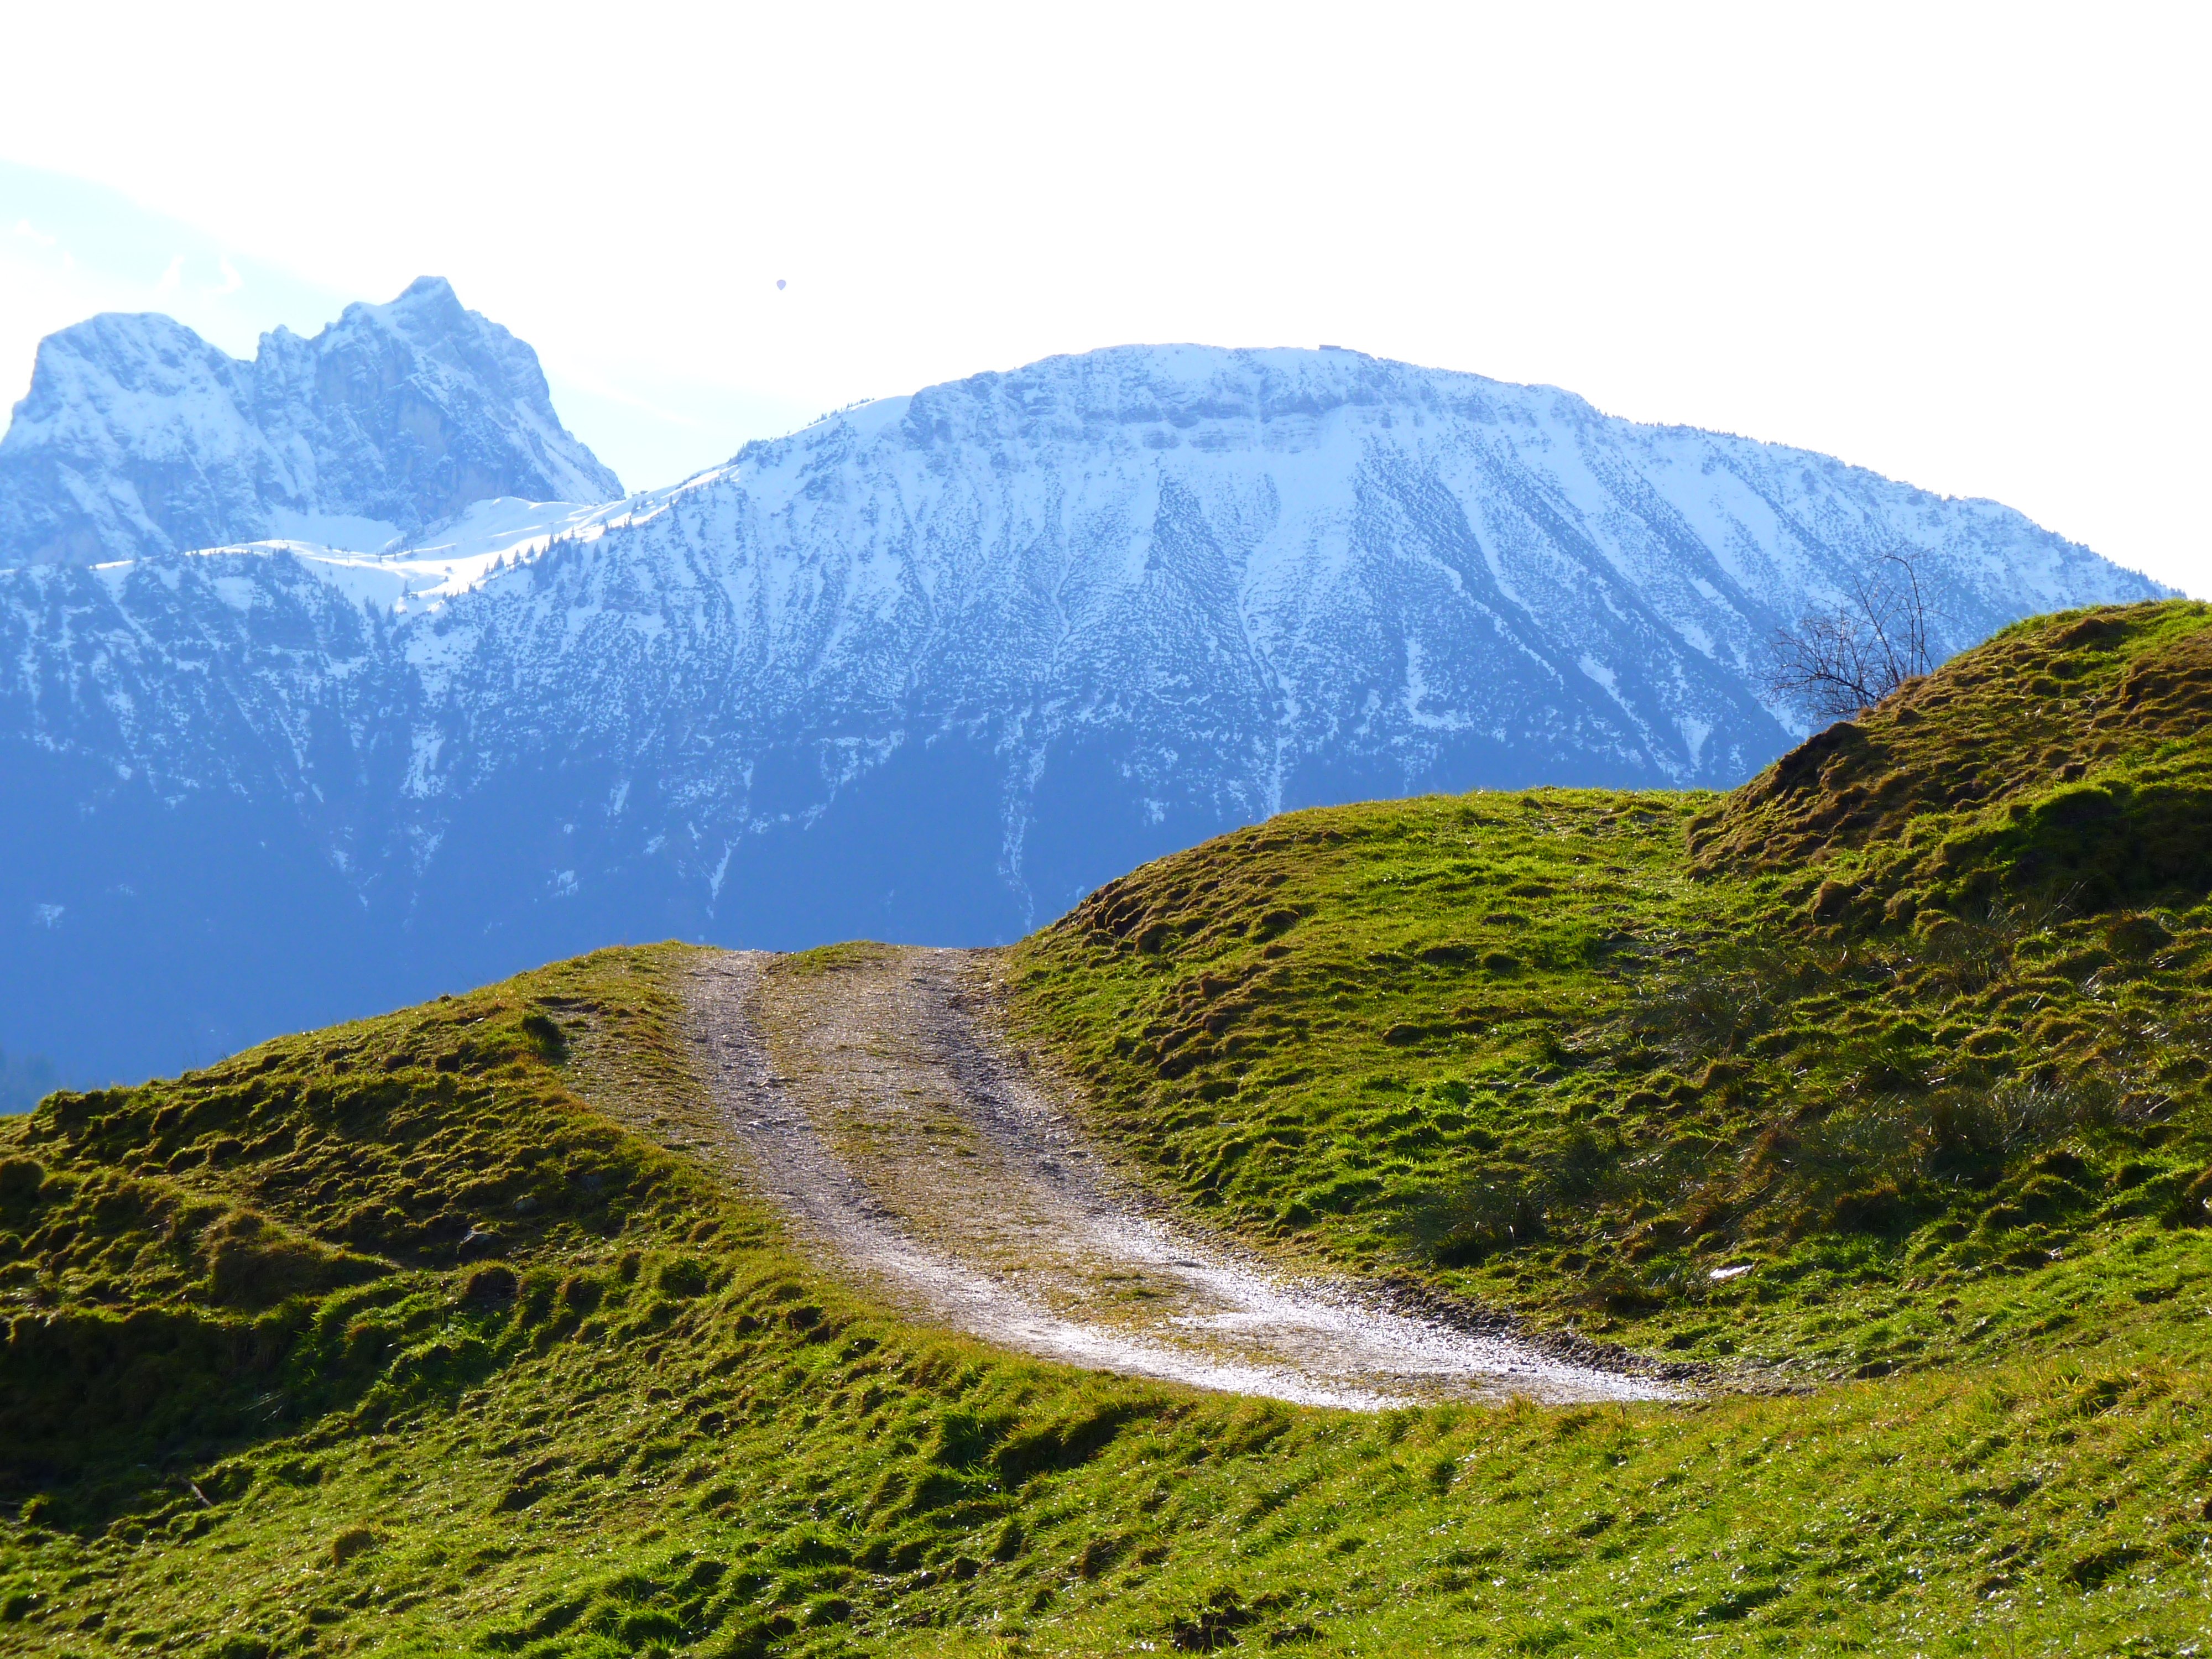
landscape, coast, nature, rock, wilderness, mountain, sky, hill, lake, mountain range, cliff, fjord, lane, highland, terrain, national park, ridge, summit, geology, mountains, alps, plateau, fell, loch, end, away, nothing, landform, mountain pass, geographical feature, mountainous landforms